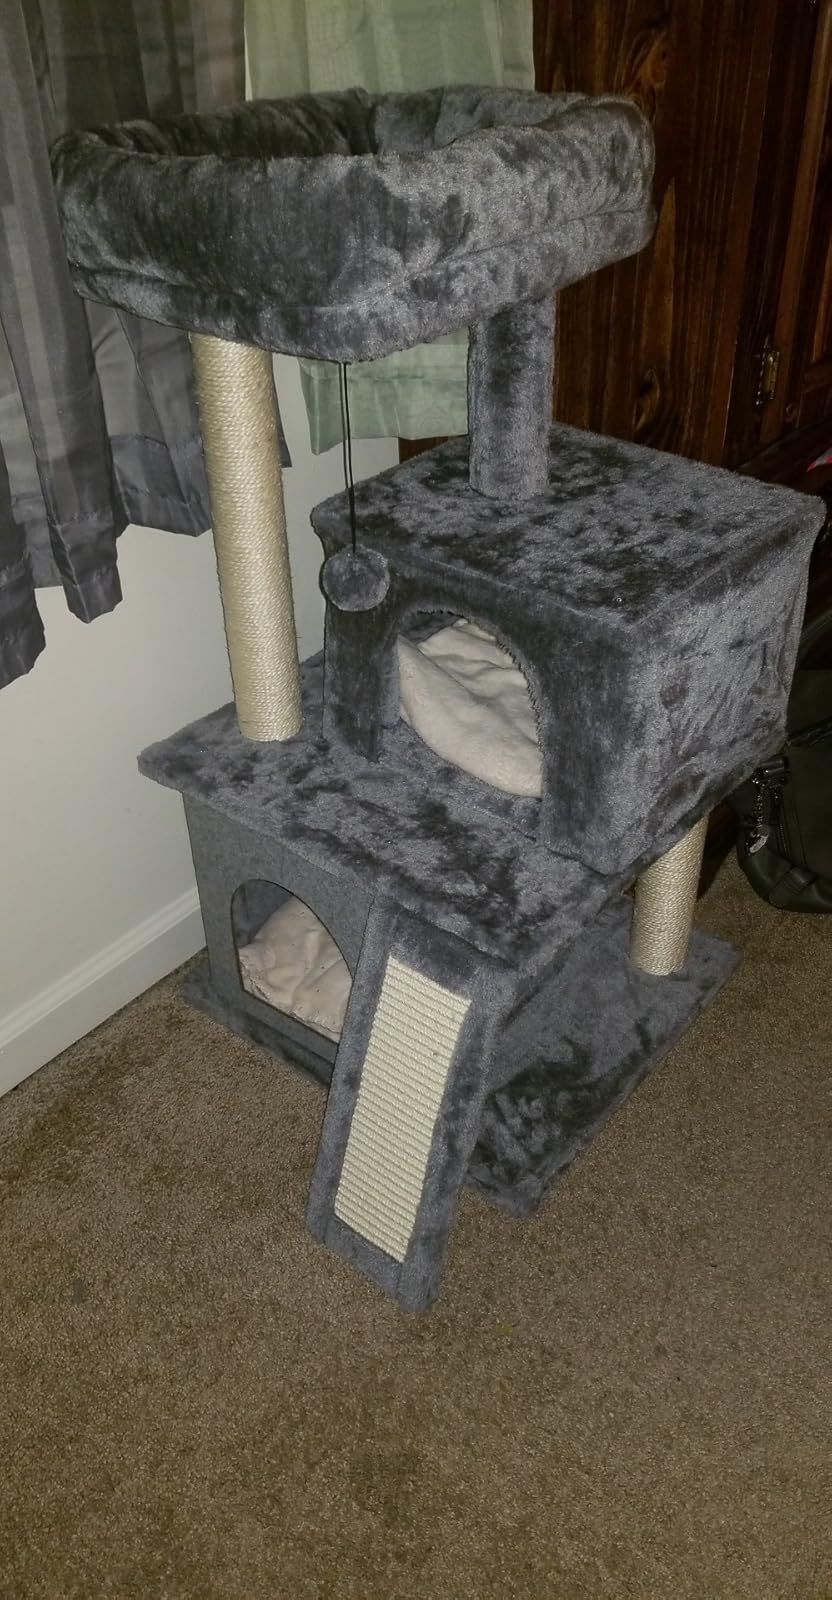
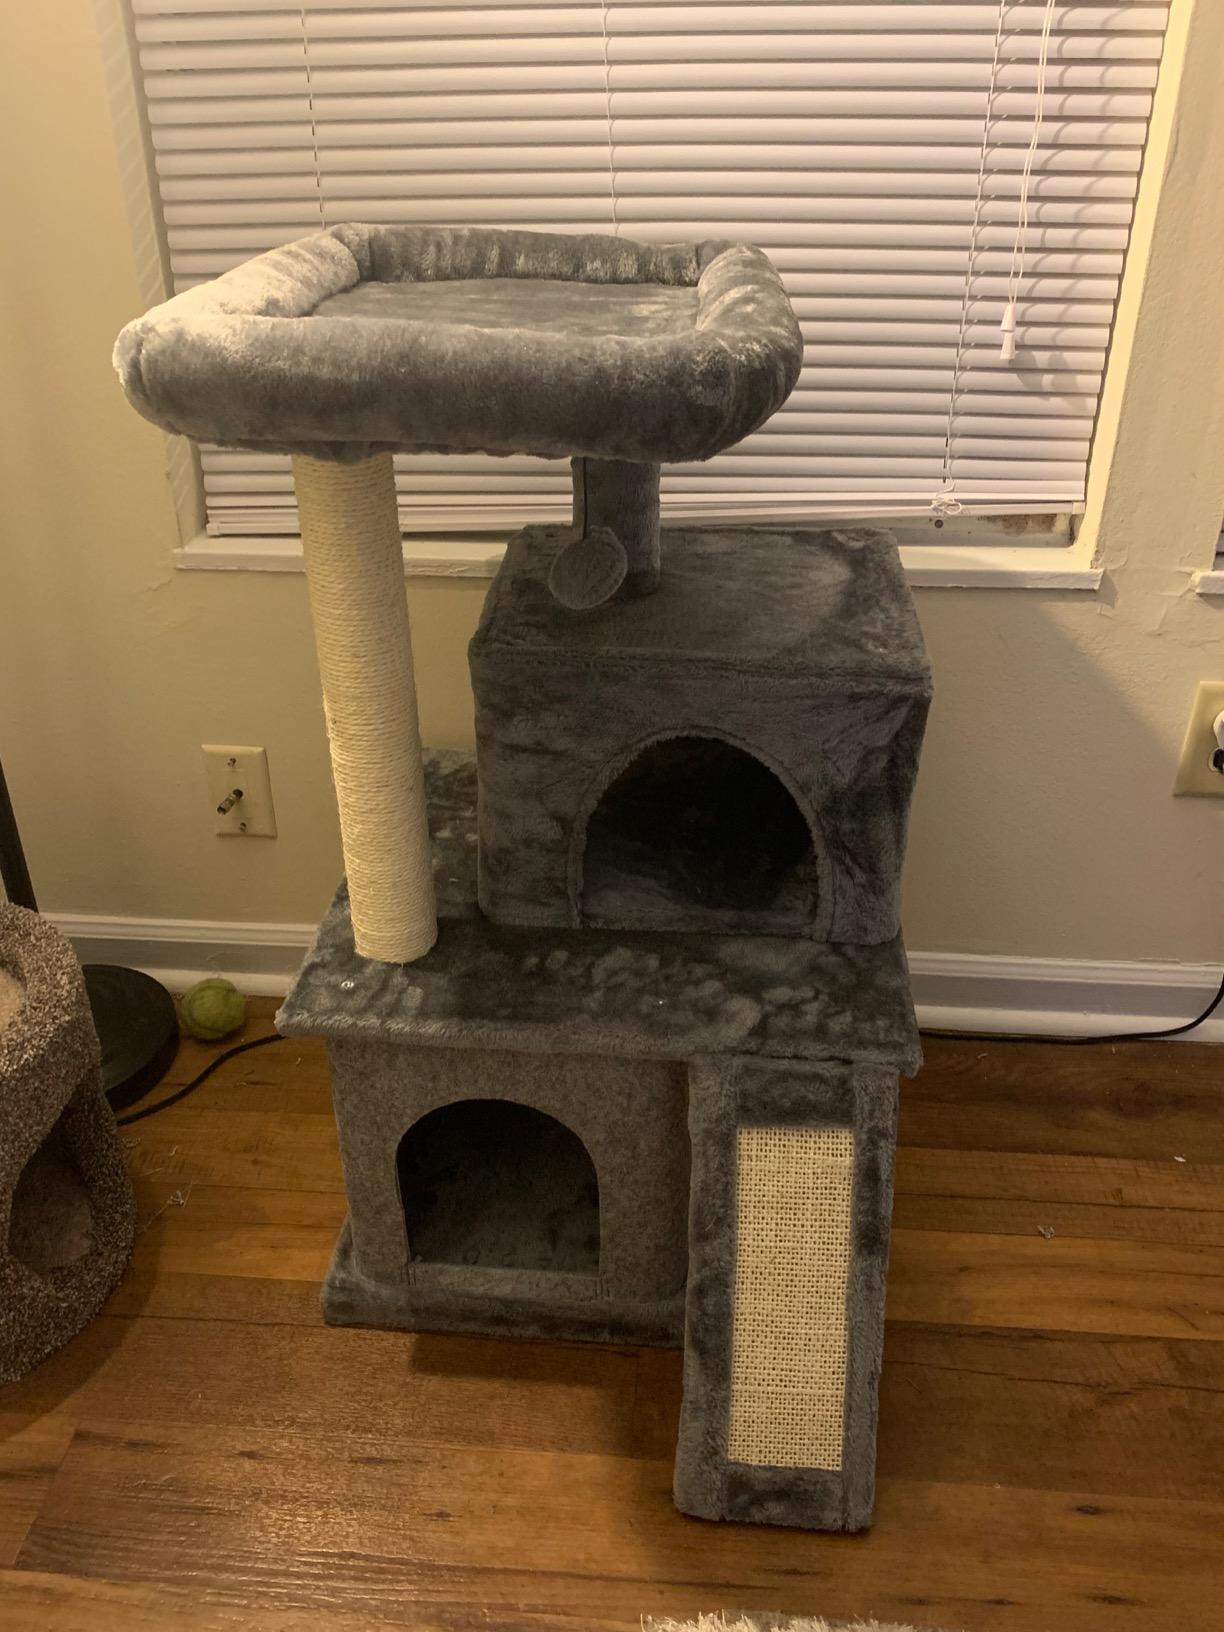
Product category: items_cat tree
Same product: yes